Museum theatre

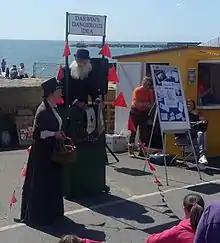
Actors portraying Charles Darwin and Mary Anning at the Lyme Regis fossil festival

Historical character interpretation is increasingly becoming the way all first-person interpretation is performed because it adds a high degree of authenticity to a given museum performance or interpretation. This movement corresponds with the increase in focus on the educational benefit of the museum to the visitor as opposed to the previously held belief that the visitor is a secondary concern to the objects. While this has been a strong movement since about 1980, the concern for accuracy and consequent focus on portraying real people is a marker that can be interpreted as a new stage.